2020 UEFA Champions League final

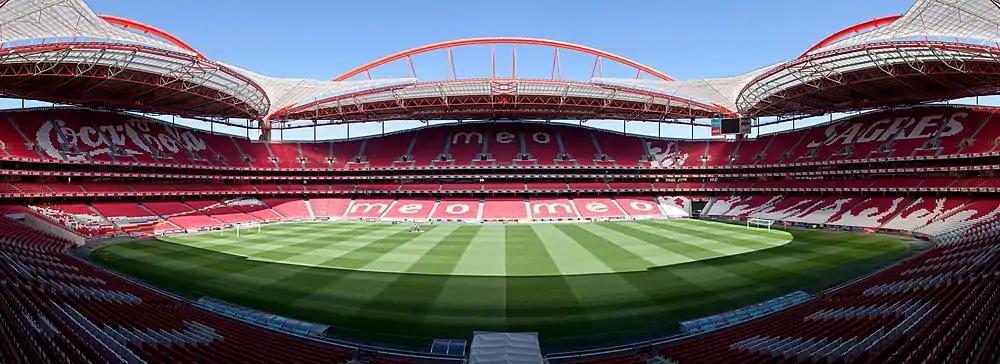
The Estádio da Luz in Lisbon hosted the final.

The final was originally scheduled to be played at the Atatürk Olympic Stadium in Istanbul, Turkey, on 30 May 2020. However, UEFA announced on 23 March 2020 that the final was postponed due to the COVID-19 pandemic. On 17 June 2020, the UEFA Executive Committee chose to relocate the final to Lisbon as part of a "final-eight tournament" consisting of single-match knockout ties played in two stadiums across the city. The match was the first European Cup/Champions League final to be played on a Sunday and the first since 2009 to not be played on a Saturday. It was also the first final of the competition to be played after June.